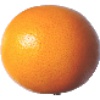
Label: pink_grapefruit